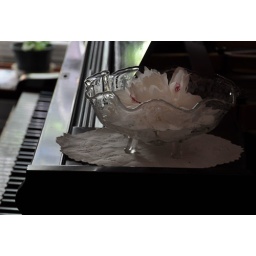
Peony from my rescue 'Festiva Maxima', in a glass bowl on my piano, by an open window. May 15, 2010.